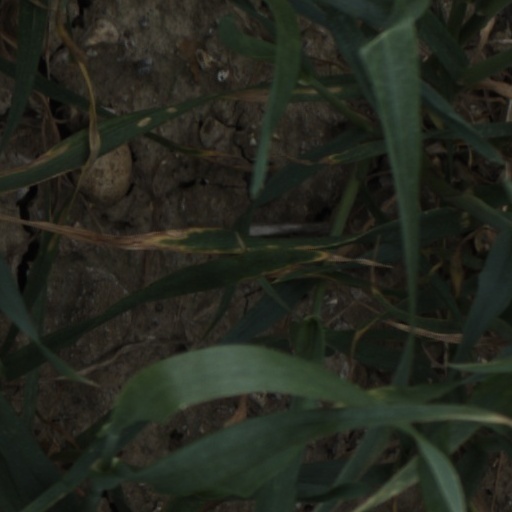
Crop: wheat